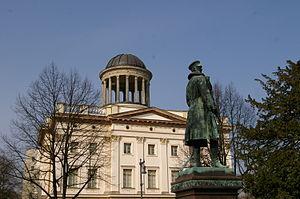
Le musée Berggruen de Berlin est un musée d’art moderne qui présente un ensemble d'œuvres de Pablo Picasso, Paul Klee, Henri Matisse, Alberto Giacometti et Georges Braque donnant un aperçu des avant-gardes du XXᵉ siècle.